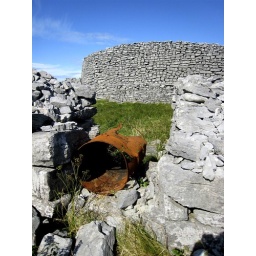
a hill fort by the light house